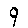
Label: 9